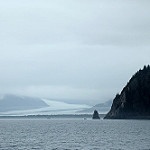
Scene: Outdoor